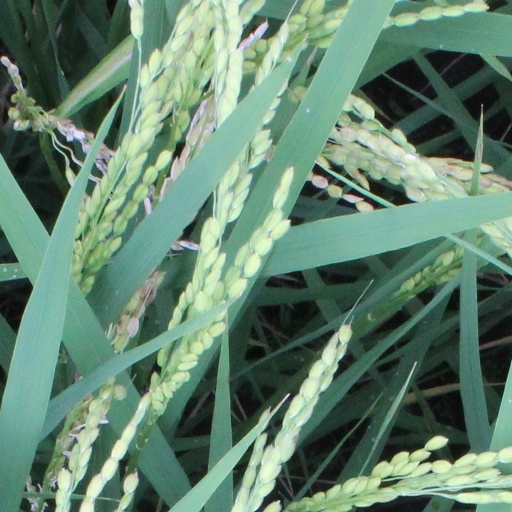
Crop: rice